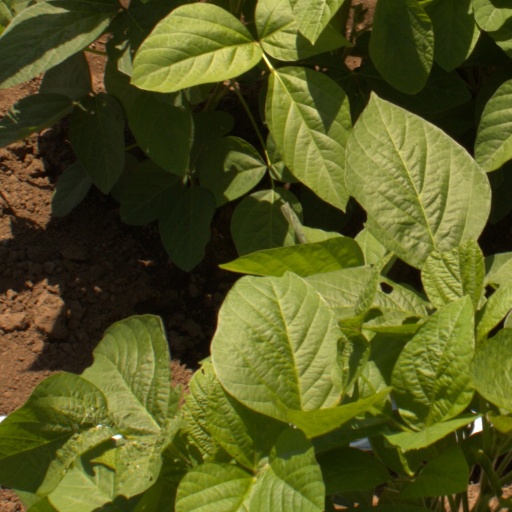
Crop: soybean